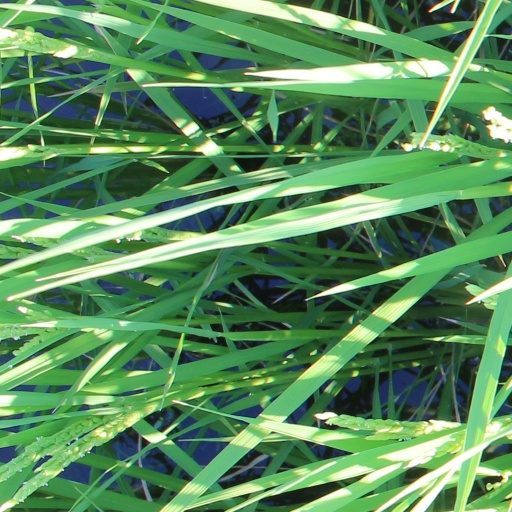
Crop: rice